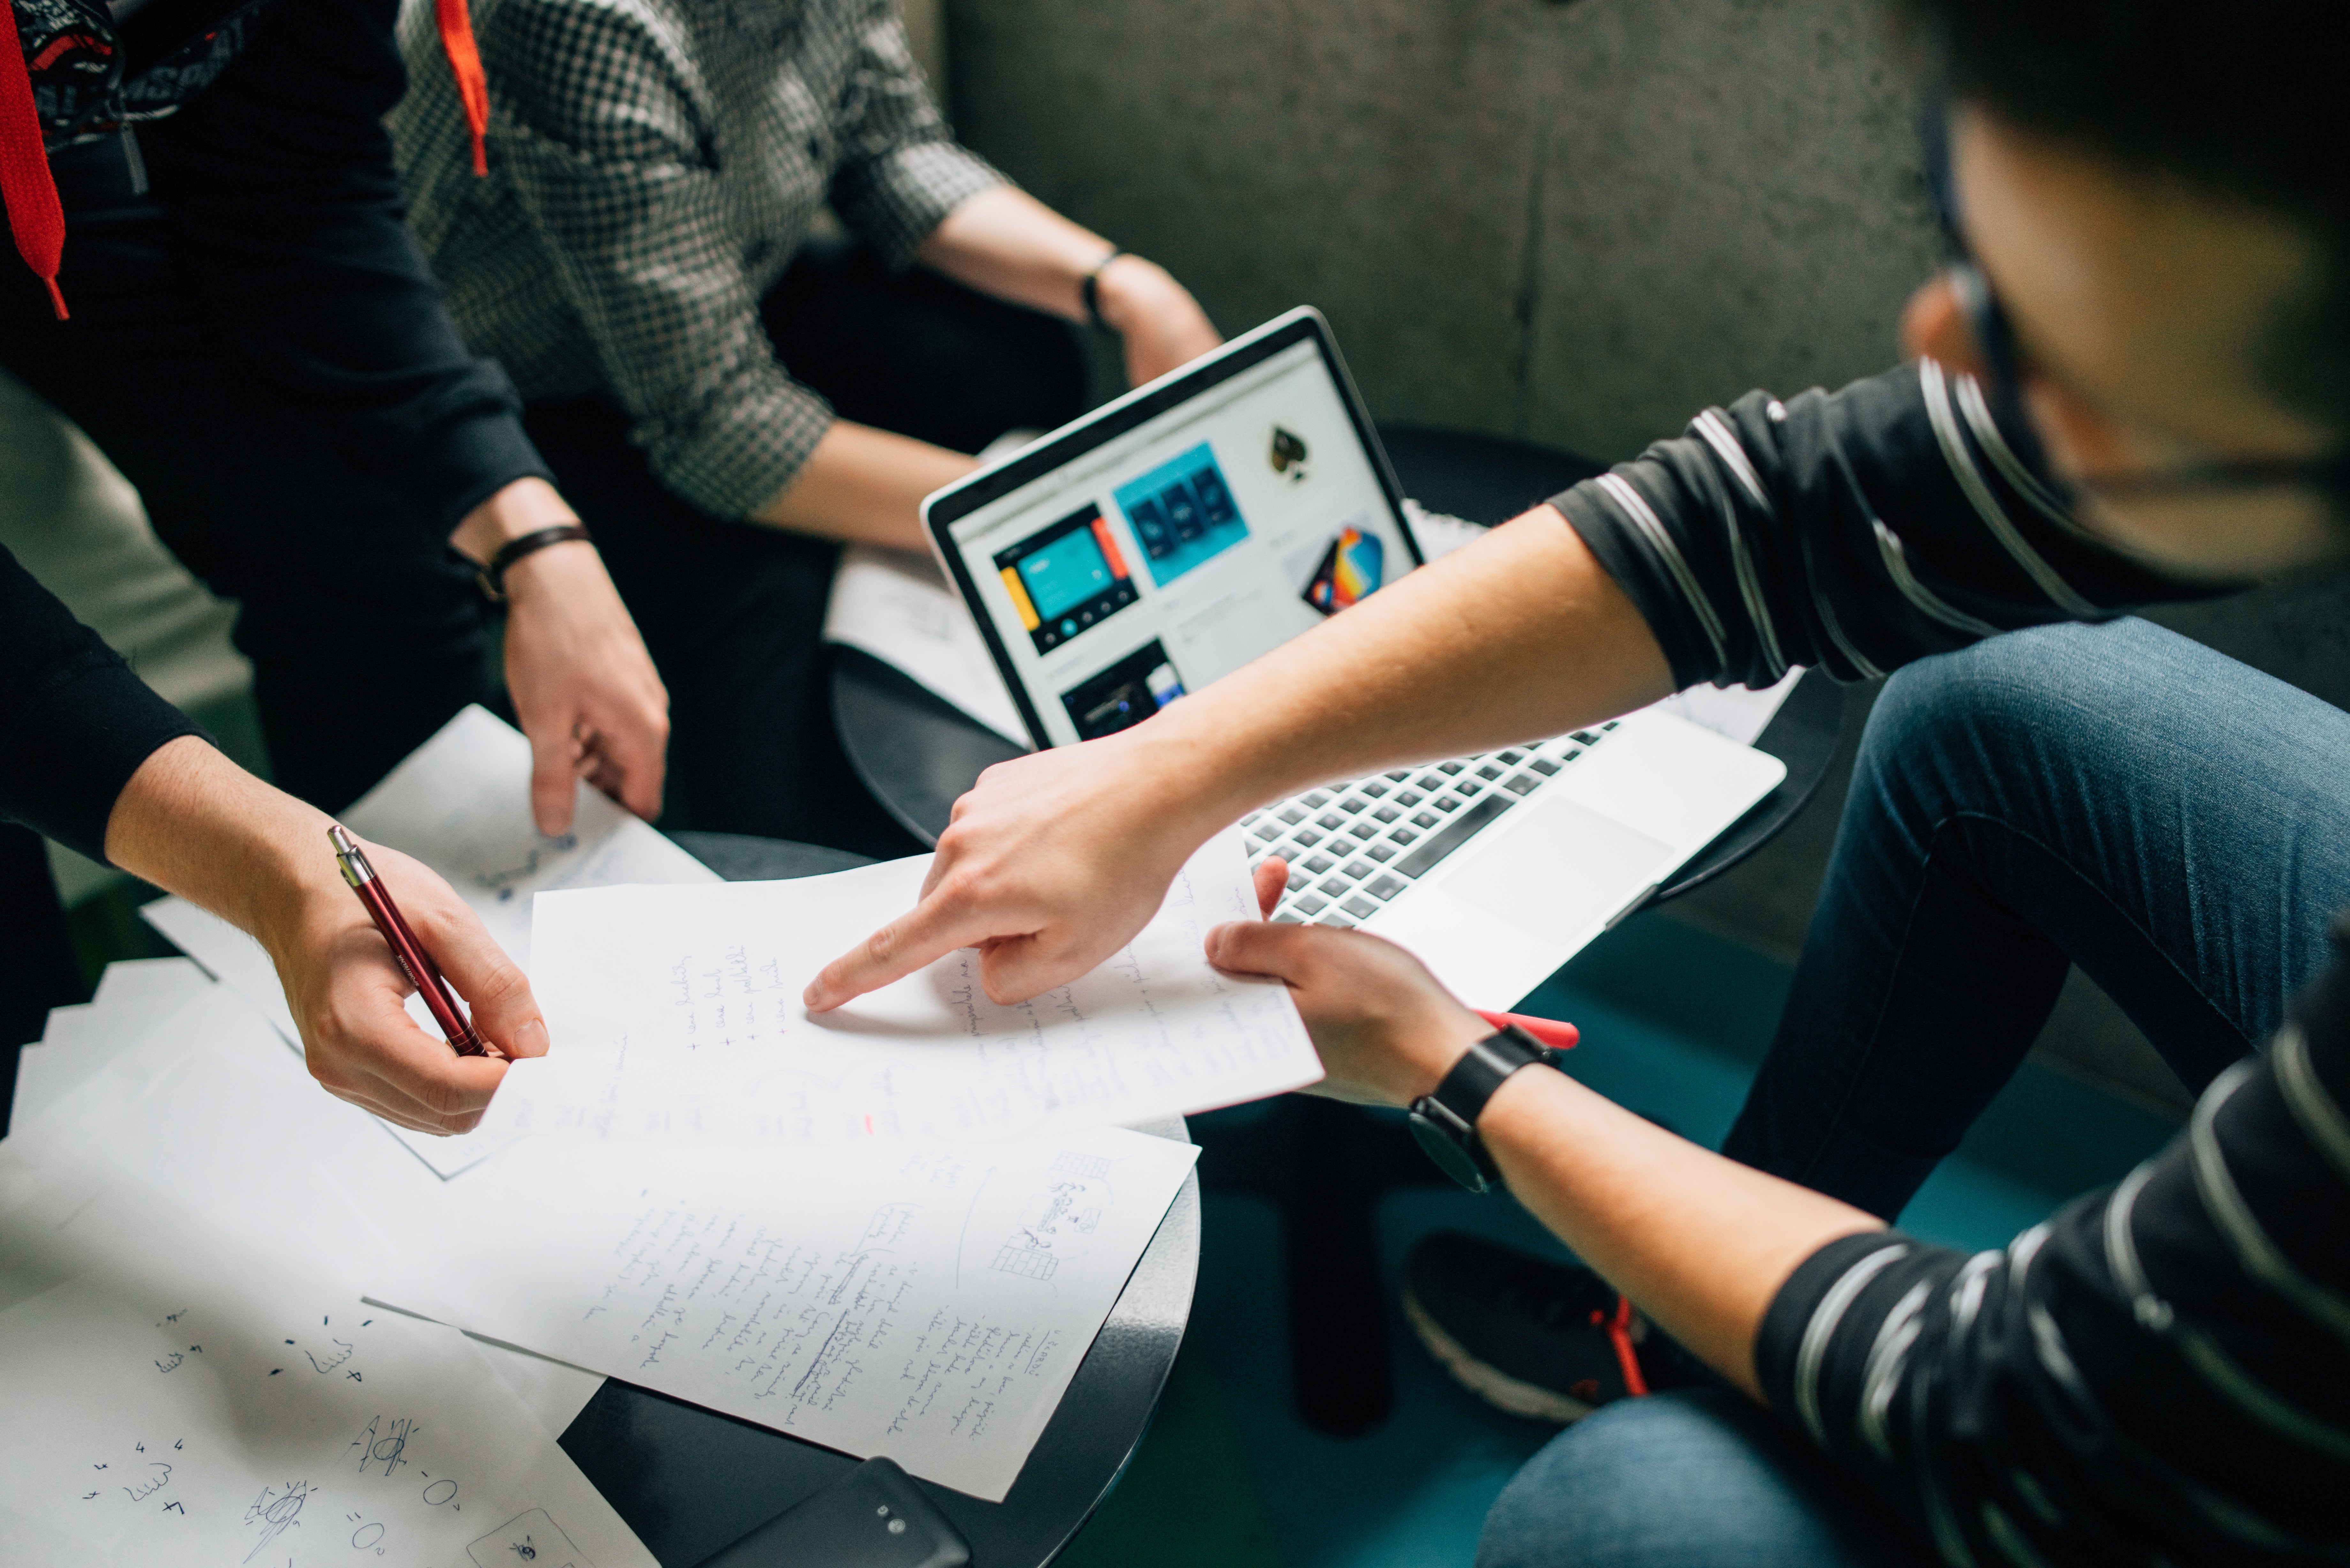
hand, technology, finger, communication, nail, product, cool image, design, cool photo, product design, electronic device